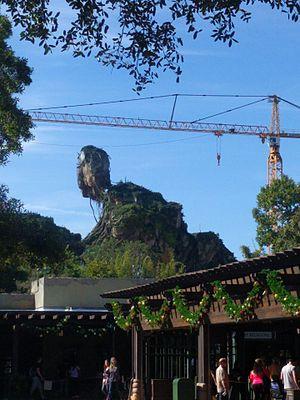
Pandora: The World of Avatar est une zone thématique dans la partie sud-ouest du parc Disney's Animal Kingdom au Walt Disney World Resort, en Floride. Elle est inspirée de l'exolune fictive Pandora de la franchise cinématographique Avatar de James Cameron. Les principaux éléments qui caractérisent l'univers du film y sont reproduits : les montagnes flottantes, la faune et la flore, ainsi que le phénomène de bioluminescence. D'une taille de presque 5 ha, Pandora: The World of Avatar inclut deux attractions, Na'vi River Journey et Avatar Flight of Passage, en plus des installations habituelles comme les toilettes, les boutiques et les restaurants.